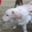
Label: dog